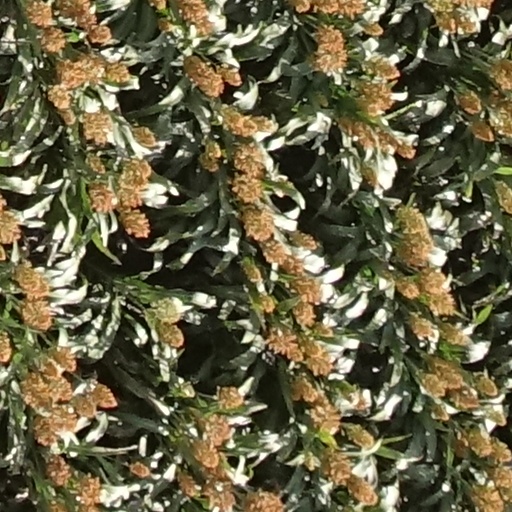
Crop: sorghum